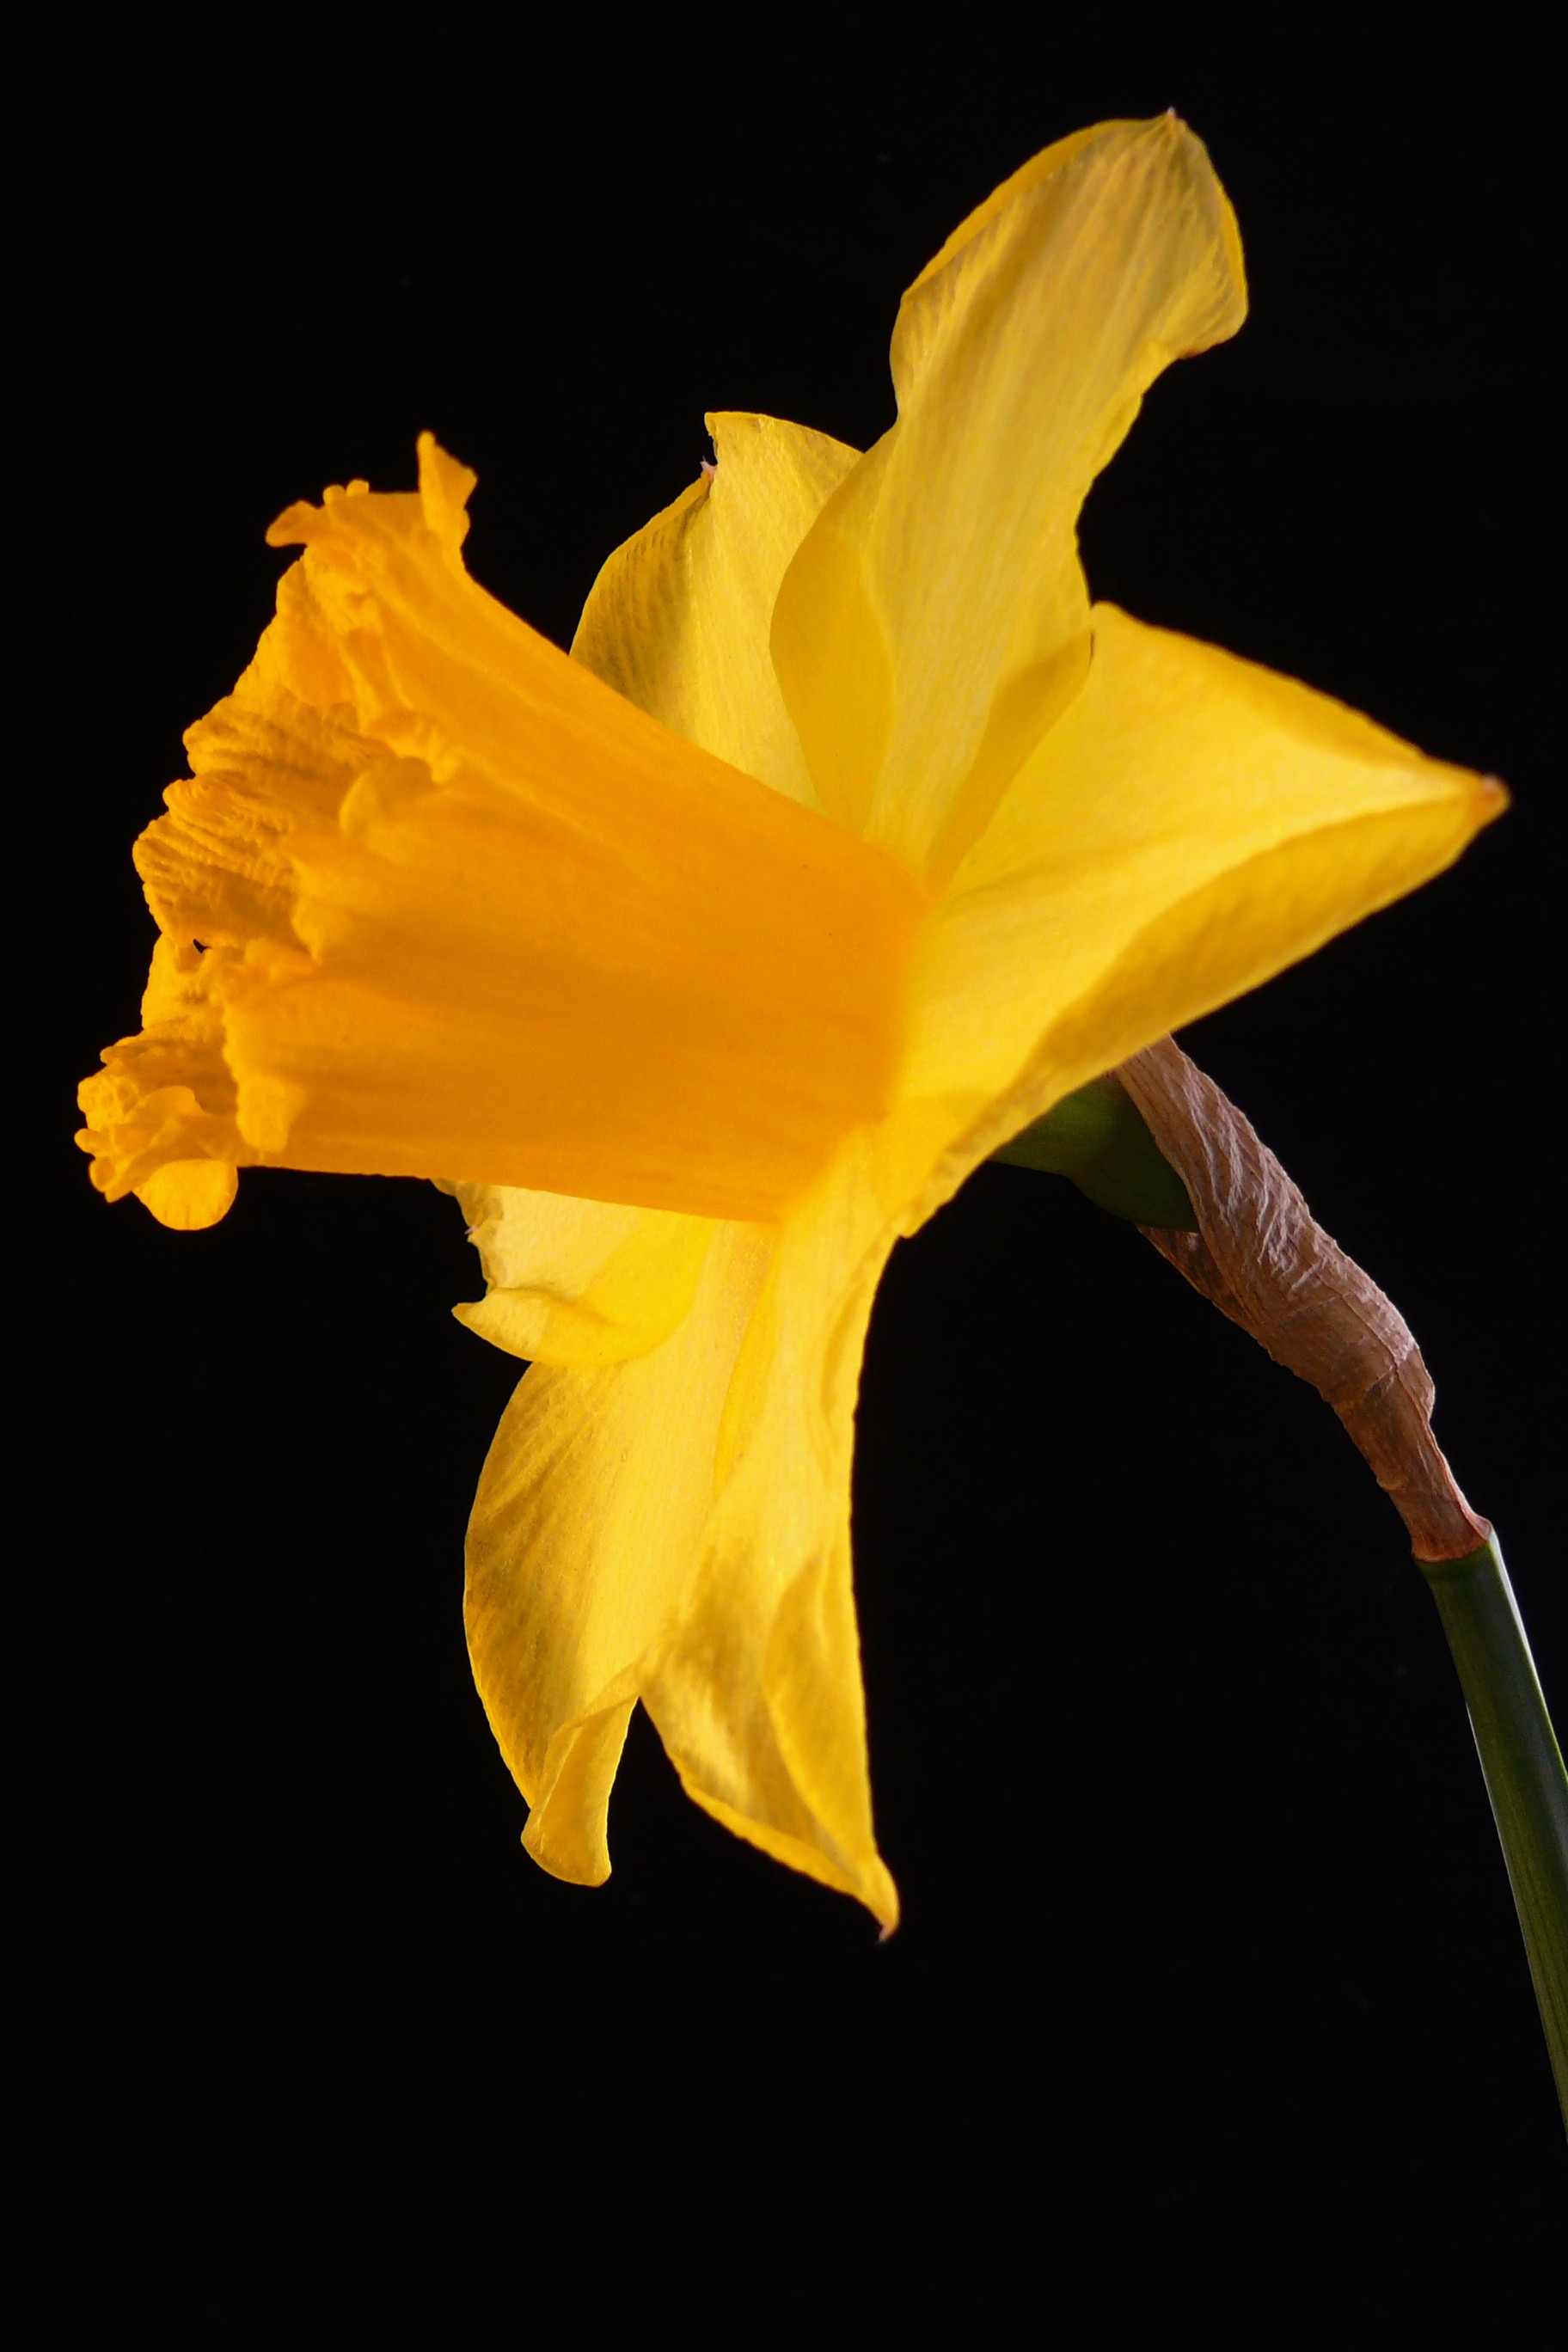
nature, plant, leaf, flower, petal, spring, grow, yellow, garden, daffodil, flora, close up, lovely, growing, narcissus, macro photography, flowering plant, plant stem, land plant